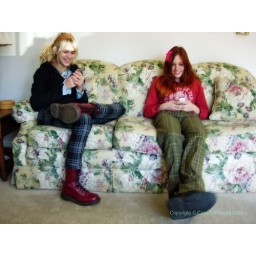
While sitting on a couch, the girls amuse themselves by playing Tetris on their cell phones.